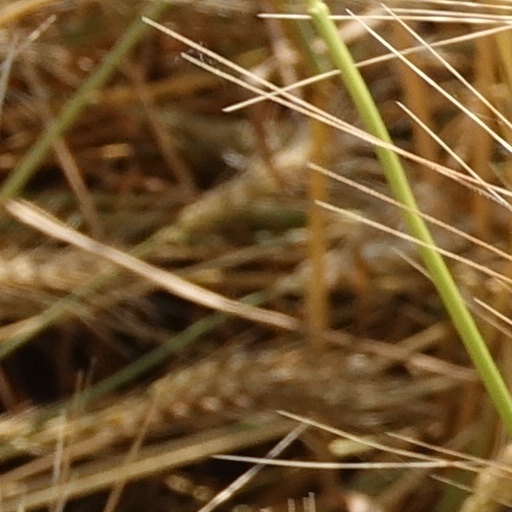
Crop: wheat